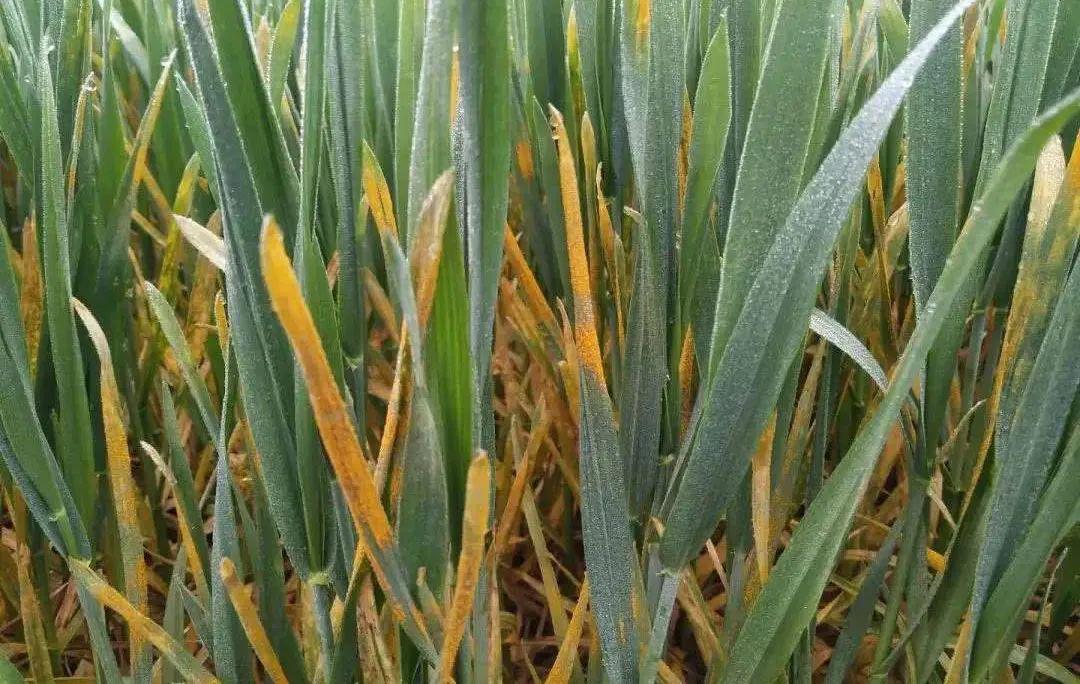
Plant: Wheat
Disease: wheat stripe rust